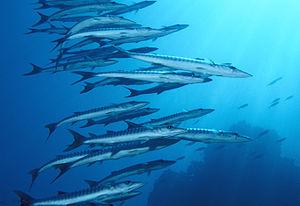
Le barracuda est une espèce de poissons carnivores de grande taille, de la famille des Sphyraenidae.